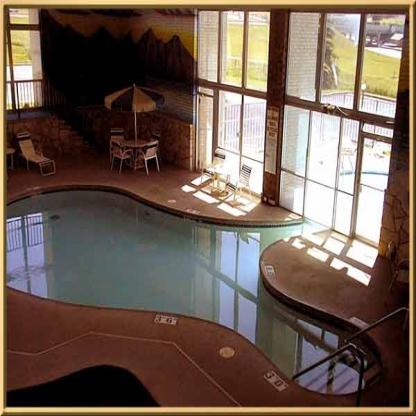
Scene: Indoor